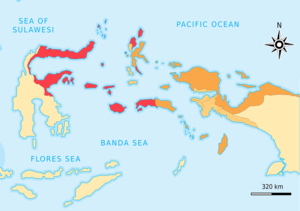
La Papouasie occidentale est une province d'Indonésie à statut spécial, créée en 1999 comme Irian Jaya Barat à partir de la Papouasie et inaugurée en février 2003. La province a changé son nom pour Papouasie occidentale le 7 février 2007. Située dans le Vogelpik, l'extrême-ouest de la Nouvelle-Guinée et s'étendant sur les péninsules de Doberai et de Bomberai, la province compte 760 855 habitants en 2010. Son nom en indonésien est Papua Barat et sa capitale est Manokwari.
Le sultanat de Tidore est un État princier d'Indonésie situé dans l'île de Tidore dans la province des Moluques du Nord. L'actuel sultan est Husein Sjah, intronisé en 2012.
La Papouasie, en indonésien Papua, est le nom d'une province indonésienne située en Nouvelle-Guinée occidentale. Sa capitale est Jayapura. Elle partage son nom avec la province indonésienne de Papouasie occidentale, située à l'extrême ouest de la Nouvelle-Guinée, et avec l'État de Papouasie-Nouvelle-Guinée, situé dans la partie orientale de la Nouvelle-Guinée.